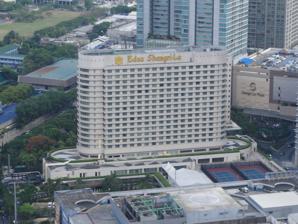
Building: Edsa Shangri-La, Manila
Country: Philippines
Year built: 1992
Hotel in Mandaluyong, Philippines This article is about the hotel. For the nearby shopping mall, see Shangri-La Plaza . Edsa Shangri-La, Manila Aerial view of Edsa Shangri-La, Manila General information Status Completed Type Hotel Address 1 Garden Way, Ortigas Center , Mandaluyong 1550, Metro Manila , Philippines Coordinates 14°34′53″N 121°03′25″E / 14.5813887°N 121.0570166°E / 14.5813887; 121.0570166 Opening August 28, 1992 ; 32 years ago ( 1992-08-28 ) Renovated 1996,  2003, 2007 Owner Shangri-La Hotels Design and construction Architect(s) Kanko Kikaku Sekkeisha, Yozo Shibata & Association (Tokyo) & R. Villarosa and Pireza Architects (Manila) Main contractor BF Corporation Other information Number of rooms 632 Website Edsa Shangri-La, Manila - Official Website Edsa Shangri-La, Manila is a 5-star luxury hotel located at Ortigas Center , Mandaluyong , Philippines and one of the three hotels managed by Shangri-La Hotels and Resorts located in Metro Manila , Philippines. It opened on August 28, 1992. The hotel has 632 rooms and suites, four international restaurants, two lounges, a cafe, and a bakeshop, across two wings, and is considered a city resort. The hotel is designed in a beach resort-style within the downtown area of the city and is located on the Shang Palace estate, which covers 8.6 hectares (21 acres), and includes the hotel, Shangri-La Plaza , the residential St. Francis Shangri-La Place and a new Shangri-La Plaza East Wing opened in 2013. The hotel is considered one of the landmark buildings in Manila due to it being the first of its kind in the city, and its clientele consists 85 percent of locals rather than foreign tourists. History Edsa Shangri-La, Manila opened on August 28, 1992; it was the first Shangri-La property in the Philippines . Originally known as Shangri-La's Edsa Plaza Hotel, it was designed to recreate a five-star resort, such as those in Cebu and Boracay , but within the downtown Manila district of Ortigas Center . The hotel is 99.99% foreign owned. In 2003, extensive renovations were completed, including the refurbishment of 440 rooms in the Tower Wing, and redesigns by Warner Wong Design and Architecture of Singapore for the Summer Palace and Nishiki restaurants. In 2006 a US$ 3 million investment was announced to launch a spa facility, a then unique concept for Manila to have a Cebu -style spa within the city itself. It was modeled on the Shangri-La Mactan Island Resort & Spa, Cebu . The following year further renovations at a cost of US$8 million, creating 76 new jobs, saw improvement works on the Garden Wing and the Horizon Club Lounge. In 2009 Shang Properties Inc. began construction of One Shangri-La Place, a twin-tower condominium that is part of an integrated community including Edsa Shangri-La Hotel and Shangri-La Plaza. The 60-storey structure includes 580 units and is expected to earn P10 billion, with completion of residential units due in 2014. In 2013 the Shangri-La Plaza, part of the Shang Place estate, was extended with the opening of the Shangri-La Plaza East Wing, the retail section of the forthcoming One Shangri-La Place residential tower to be completed in 2014. Current General Manager Michael Hernandez, Patrick Schaub, and Omit Oberoi, who previously worked on properties in Thailand , the US, and Switzerland , took over from Henry Lee in April 2013. Design and construction The resort was designed by Kanko Kikaku Sekkeisha of Tokyo and R. Villarosa Architects, with BF Corporation as the main contractor. and features two white towers set in a tropical garden amongst the mostly residential Ortigas Center. The floors of the hotel are marble, while the interior includes Asian paintings and floral arrangements. The Tower Wing is coloured brown and red with cityscape views, while the Garden Wing has views over the landscaped gardens. Interior design was developed by Hirsch Bedner Associates Design Consultants of Hong Kong during the 2006/7 renovations of the Garden Wing. Warner Wong Associates of Singapore renovated the rooms of the Tower Wing in 2003/4, while Leese Robertson Freeman of Hong Kong are currently renovating the same rooms for 2012/3. The hotel focuses on using local supplies and craftsmanship, such as the woodwork in the Summer Palace, designed by renowned Filipino artist-sculptor Claude Tayag. Features The hotel includes Horizon Club floors located on the 11th to the 14th floors, an outdoor pool, a 24-hour gym, spa, outdoor tennis courts, function and banquet halls that can accommodate up to 1,200 people, and a number of restaurants and bars. Rooms and suites The hotel has 632 rooms and come in 9 types, including 4 Deluxe Suites, 19 Premier Suites, 2 Shangri-La Suites and 1 Edsa Suite. Restaurants Edsa Shangri-La serves up to one million diners a year at its food and beverage outlets, to both room guests and locals, The hotel also hosts The Bakeshop, The Lobby Lounge, and, formerly, e's Bar which is now an event space. HEAT - international restaurant with 426 seats located on the Lobby Level. Unveiled after a five-month renovation by Hirsch-Bedner in January 2006, it replaced the previous Garden Cafe. Summer Palace - Cantonese restaurant with 250 seats. Senju - Japanese restaurant that opened in 2006, replacing the former Japanese restaurant Nishiki. Paparazzi - Italian restaurant, refurbished in 2004. CHI, The Spa CHI, The Spa at Shangri-La, covering 3,000 square meters (32,000 sq ft) and featuring 10 treatment suites, was announced in 2006 with a US$3 million investment. It was opened in July 2007. Events The hotel is frequently used for national and international events, such as The National Book Awards and exclusive fashion shows by designers such as Francis Libiran. It is also used as an informal gathering point for leading journalists, business executives, corporate communications professionals etc., for get-togethers like the Tuesday Club, in which the members have invited special guests to share ideas over breakfast for 20 years. See also Shangri-La Hotels and Resorts References